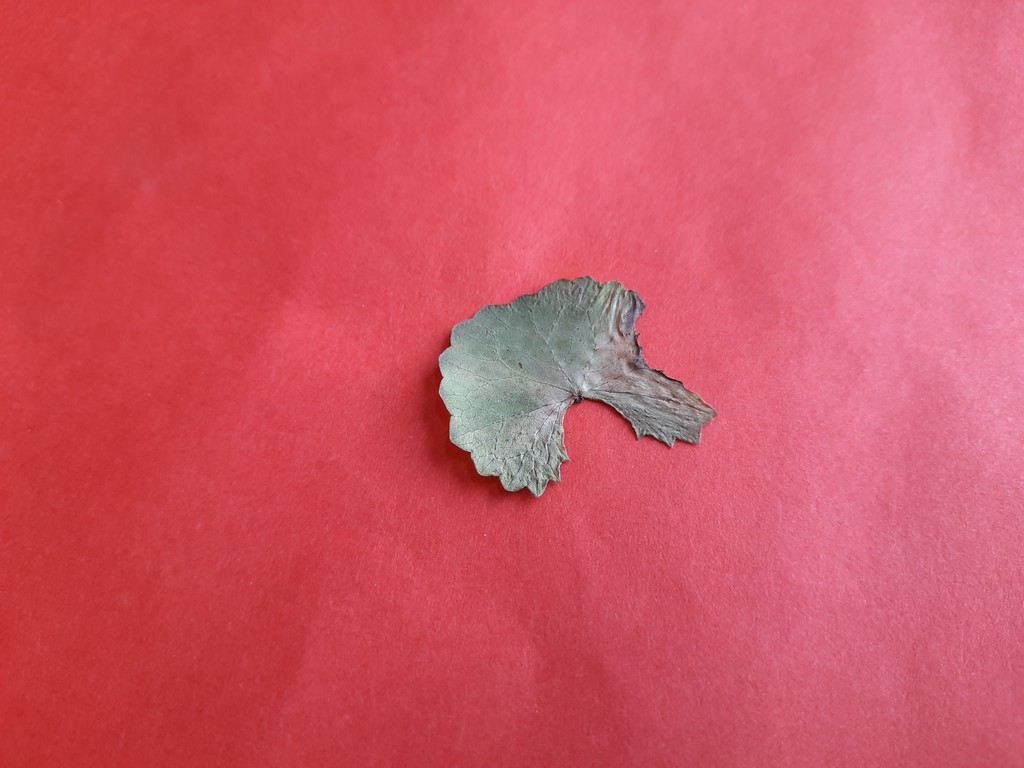
Label: Dried